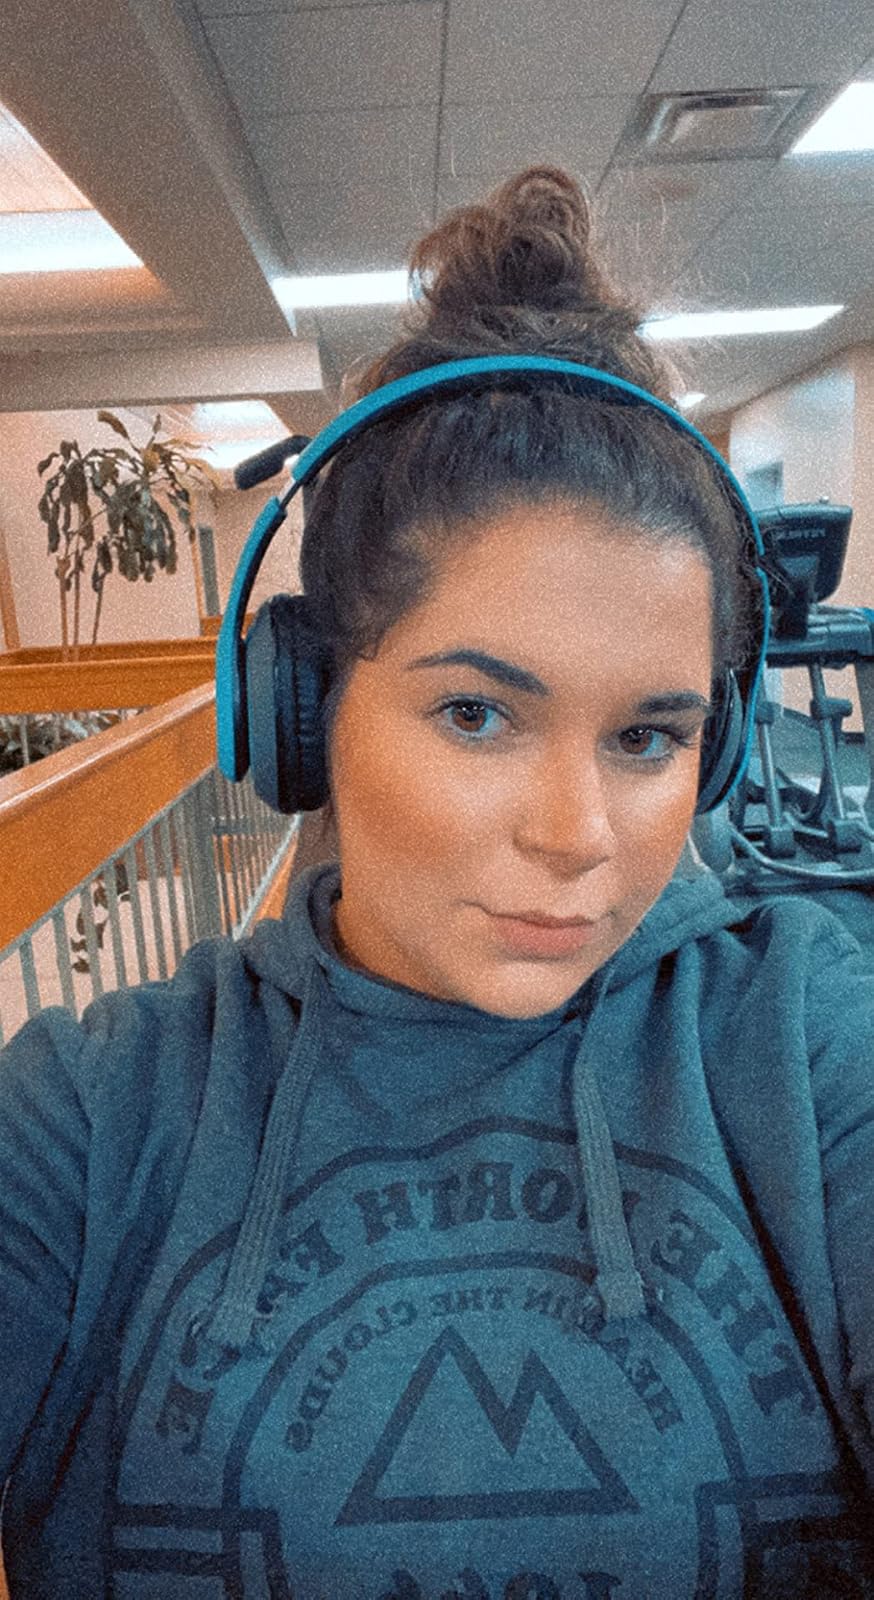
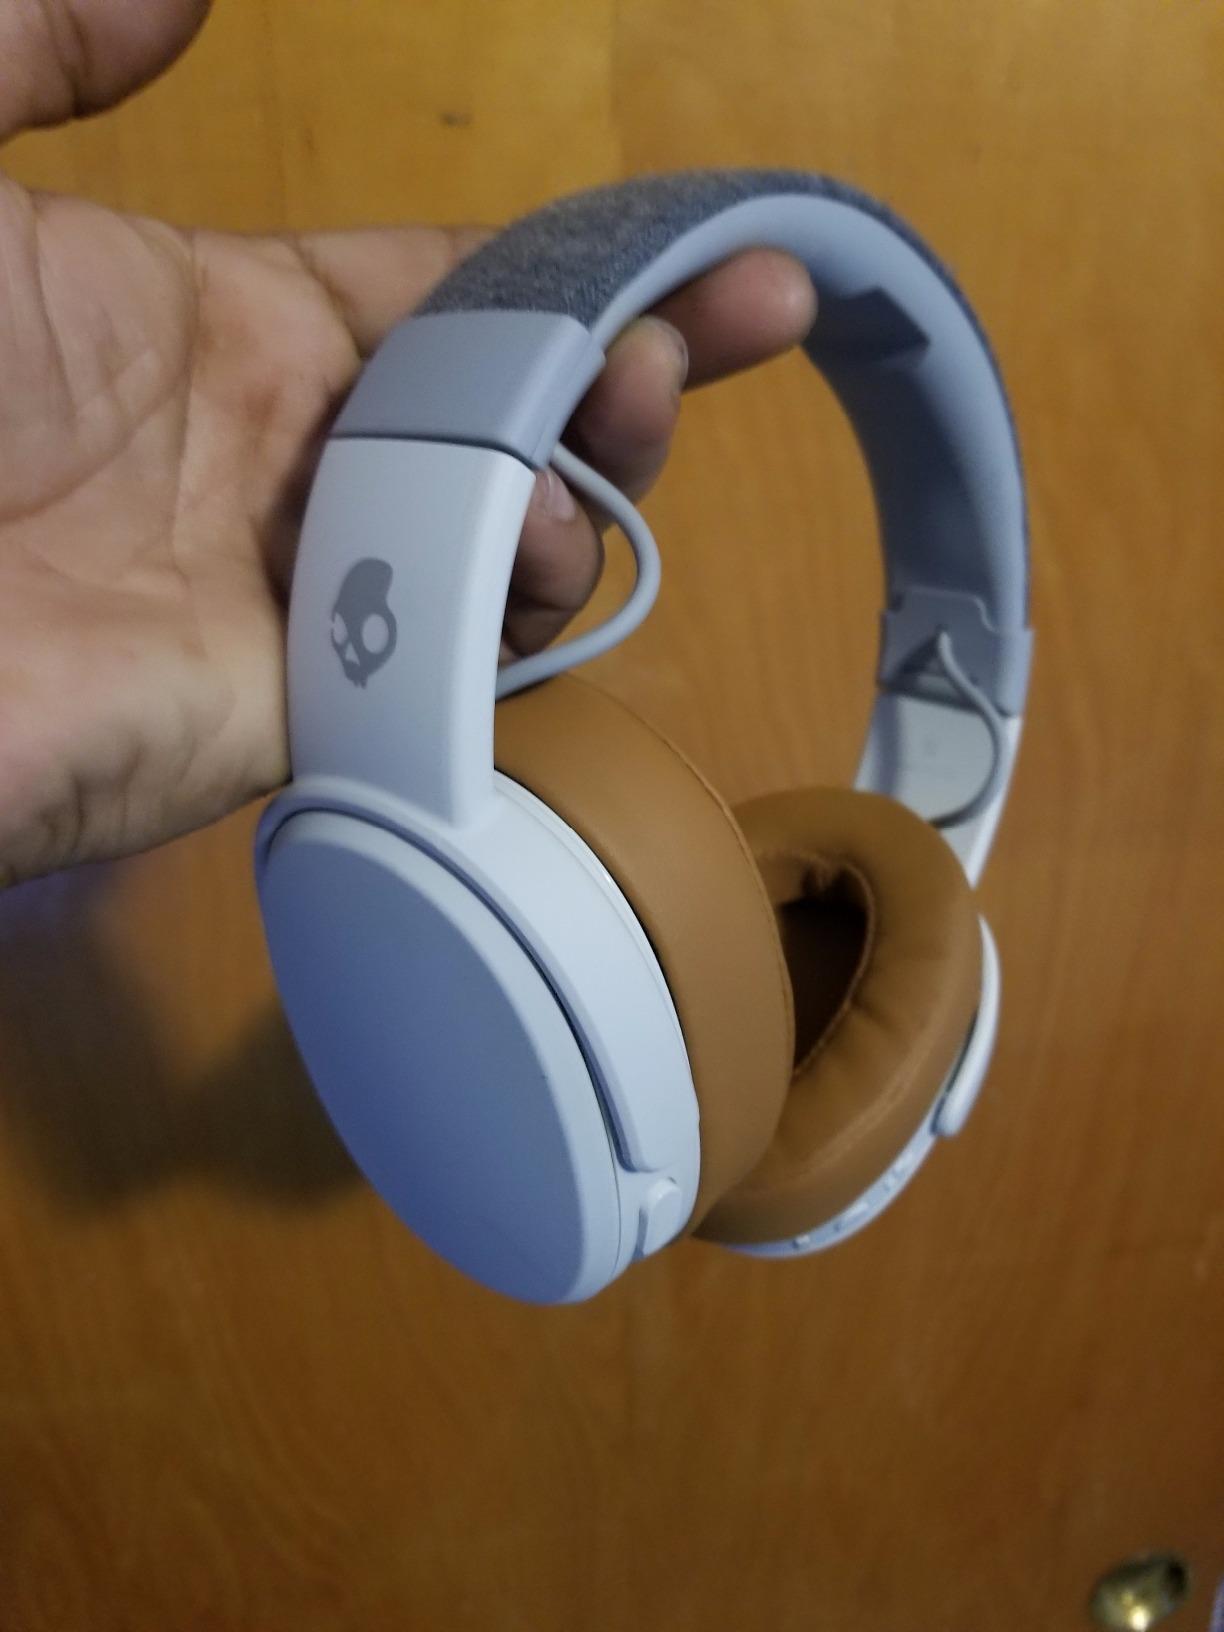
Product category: headphones
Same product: no